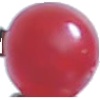
Label: Redcurrant 1